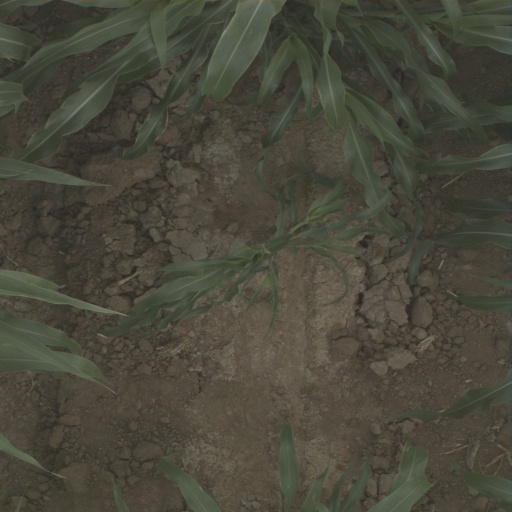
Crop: sorghum